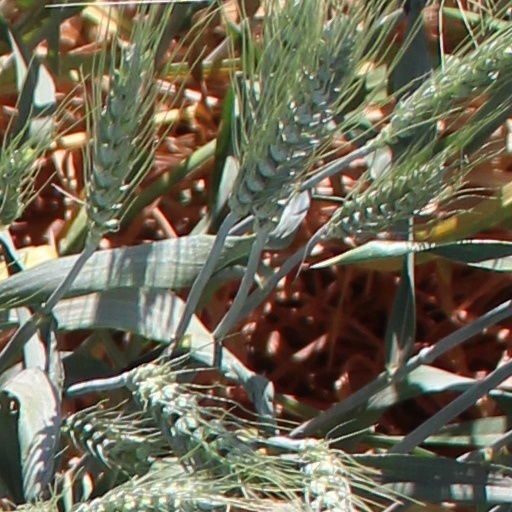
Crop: wheat